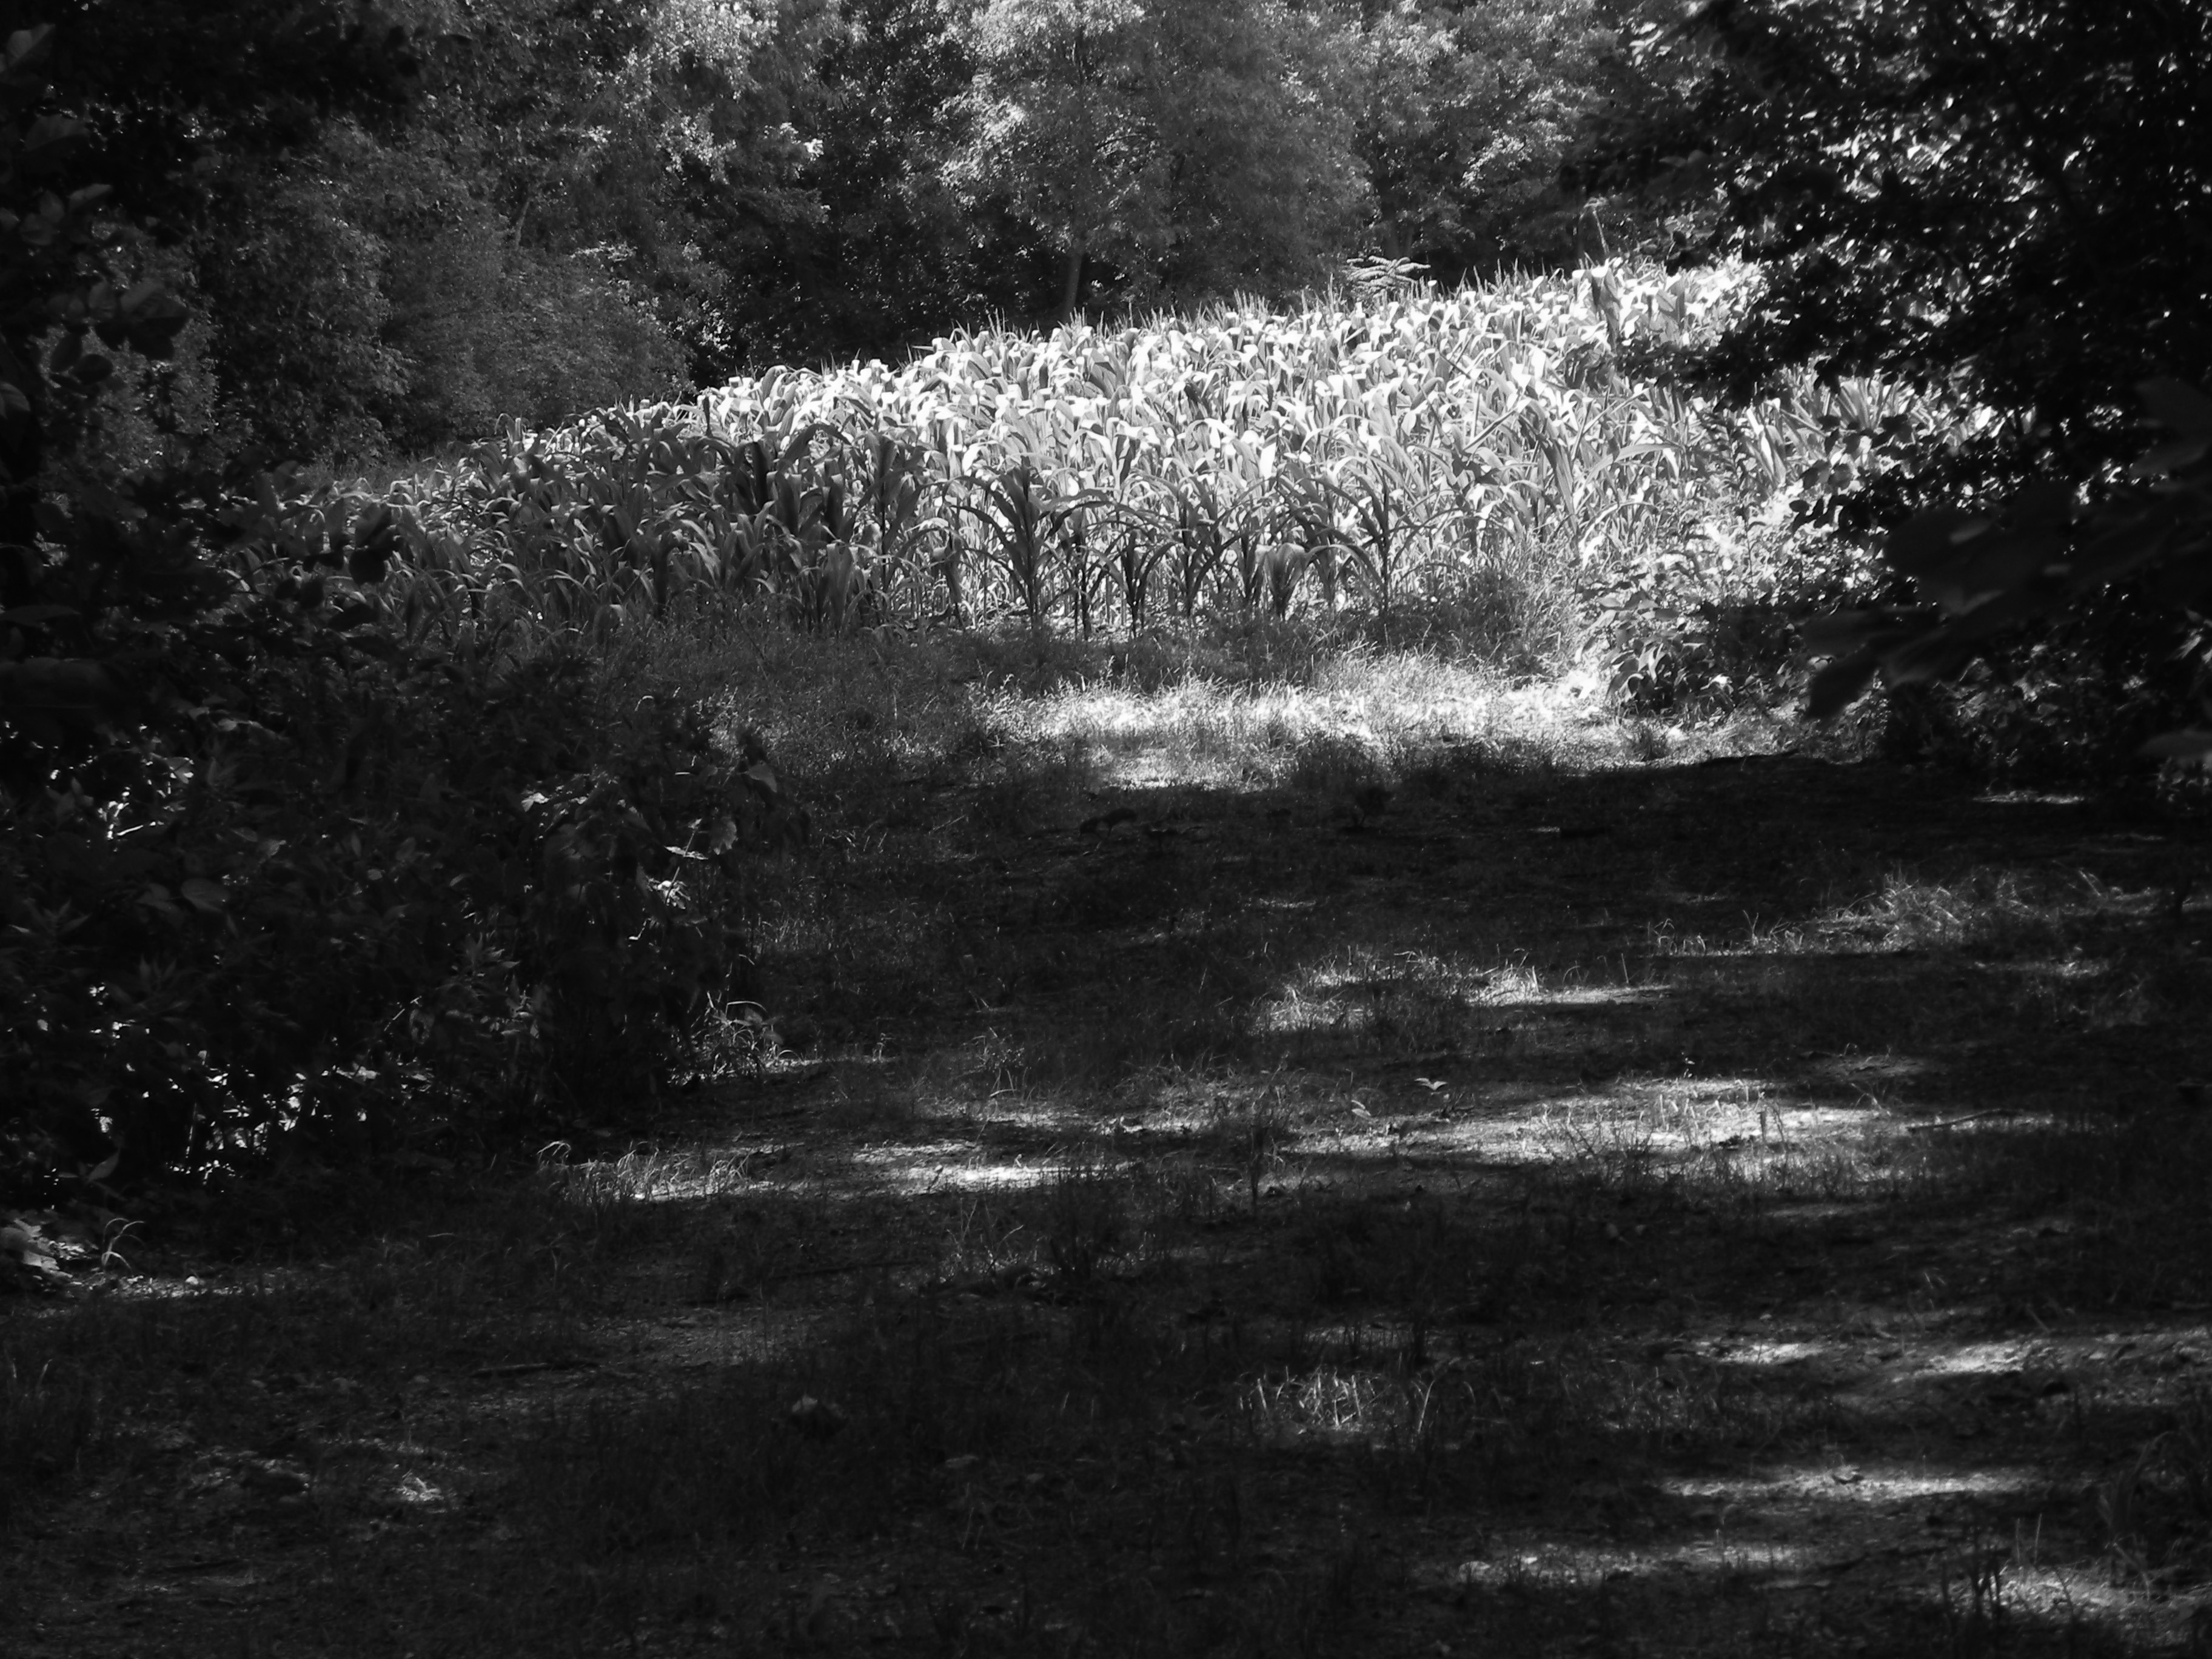
tree, water, nature, forest, grass, rock, light, black and white, plant, white, field, sunlight, texture, leaf, food, harvest, autumn, corn, darkness, black, agriculture, monochrome, fields, cornfield, woodland, habitat, arable, monochrome photography, atmospheric phenomenon, woody plant